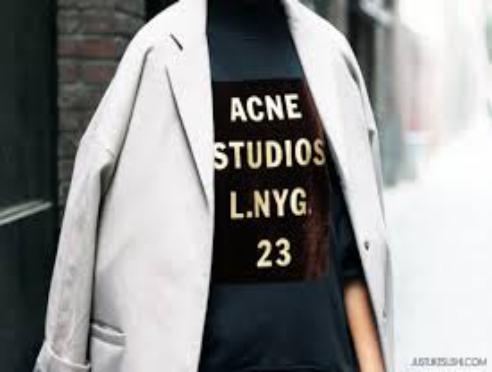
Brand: Acne Studios
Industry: Clothes